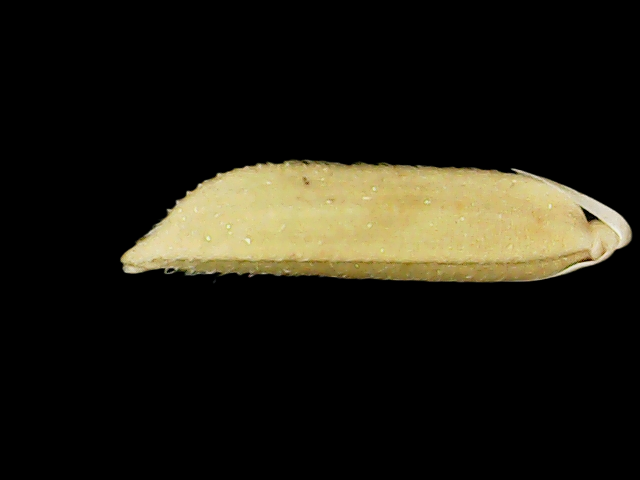
Rice variety: Binadhan20